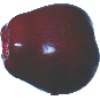
Label: Apple Red Delicious 1